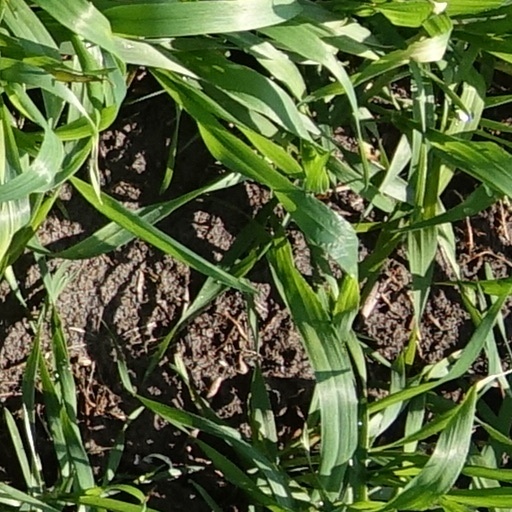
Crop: wheat